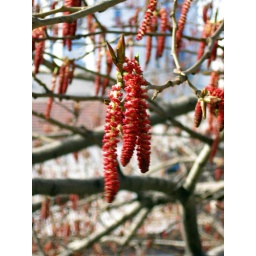
Tree about ready to bloom outside the office window for the English teachers in one building at my school